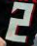
Number: 2